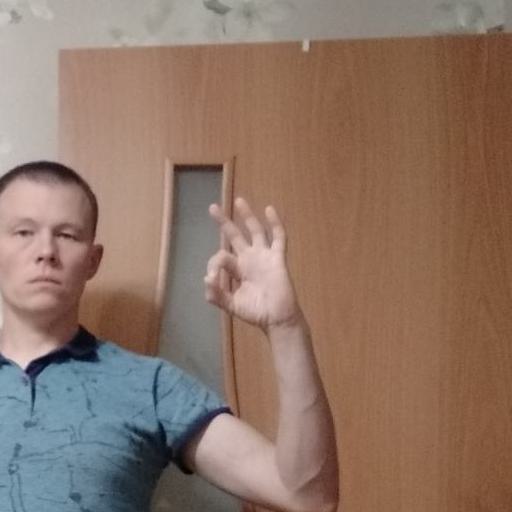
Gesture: ok